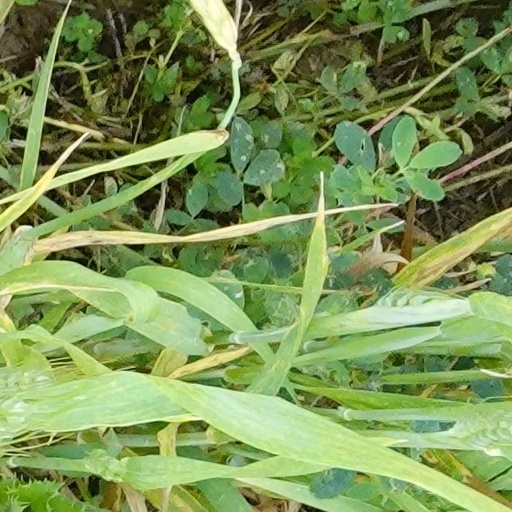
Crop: wheat